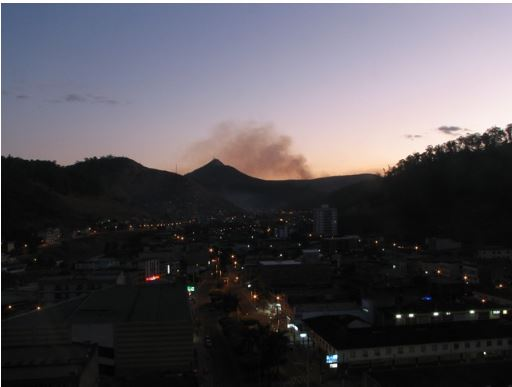
Fire: no
Smoke: yes